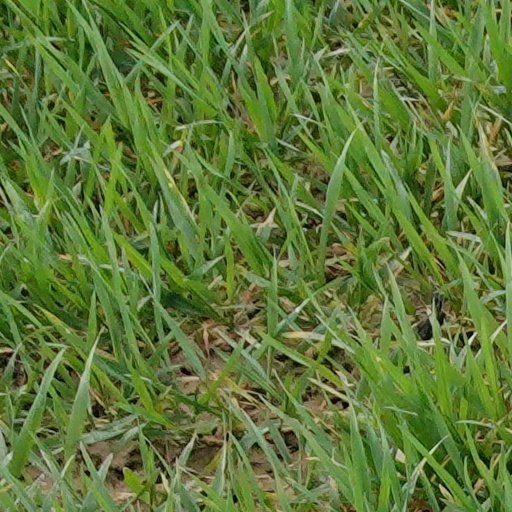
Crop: wheat